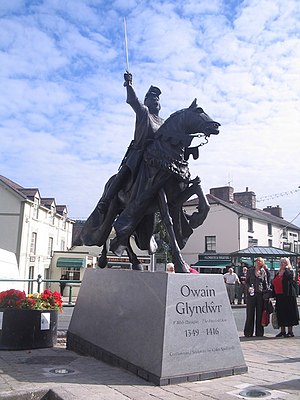
Glyndwroprøret
Mindesmærke for Owain Glyndwr.
Glyndwroprøret, det walisiske oprør eller Den sidste krig for uafhængighed var et walisisk oprør mellem 1400 og 1415 mod det engelske overherredømme. Det blev ledet af Owain Glyndwr. Det var den sidste store manifestation af en walisisk uafhængighedsbevægelse inden Wales blev inkorporeret i England ved Laws in Wales Acts 1535–1542.